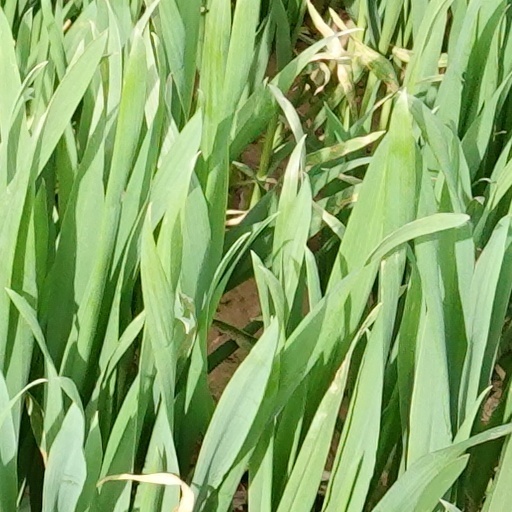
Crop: wheat